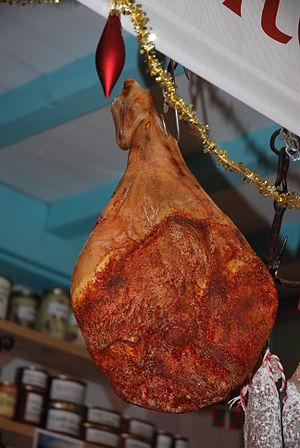
Jambon de Bayonne, marché de Saint-Jean-de-Luz
Le Béarn, situé au nord-ouest des Pyrénées, est une ancienne principauté souveraine puis une ancienne province française à partir de 1620. Depuis 1790, le Béarn fait partie du département des Pyrénées-Atlantiques et depuis 2016 de la région Nouvelle-Aquitaine. Les intercommunalités béarnaises créent le pôle métropolitain Pays de Béarn en 2018. Le territoire béarnais regroupe la plaine des gaves de Pau et d'Oloron, les coteaux qui les entourent — Vic-Bilh, Soubestre, Entre-Deux-Gaves — et les trois hautes vallées pyrénéennes d'Ossau, Aspe et Barétous.
L’instinct est la totalité ou partie héréditaire et innée des comportements, tendances comportementales et mécanismes physiologiques sous-jacents des animaux. Il est présent sous différentes formes chez toutes les espèces animales. Son étude intéresse nombre de sciences : biologie animale, psychologie, psychiatrie, anthropologie et philosophie. Chez l'humain, il constitue la nature qui s'oppose traditionnellement au concept de culture.
La cuisine occitane est une cuisine diversifiée qui a des traits caractéristiques de la cuisine méditerranéenne, mais se différencie des cuisines catalane et italienne. En raison de la taille de l'Occitanie et la grande variété de ses terroirs, allant des Pyrénées aux Alpes, de la côte méditerranéenne au Massif central qu'elle englobe majoritairement, c'est une cuisine très variée mais, au-delà de la traditionnelle partition entre l'usage de la graisse de canard au sud ouest et de l'huile d'olive au sud-est, il existe un certain nombre de traits communs à l'ensemble de ce territoire et l'opposant parfois nettement au reste de la France.
Le jambon de Bayonne est une spécialité des pays du bassin de l'Adour. C'est un jambon à chair de couleur rouge foncé uniforme avec une épaisseur de gras variable. Coupé en minces tranches, il est fondant en bouche, de saveur délicate et peu salée. Le siège du consortium Jambon de Bayonne se trouve à Arzacq-Arraziguet, en Béarn.